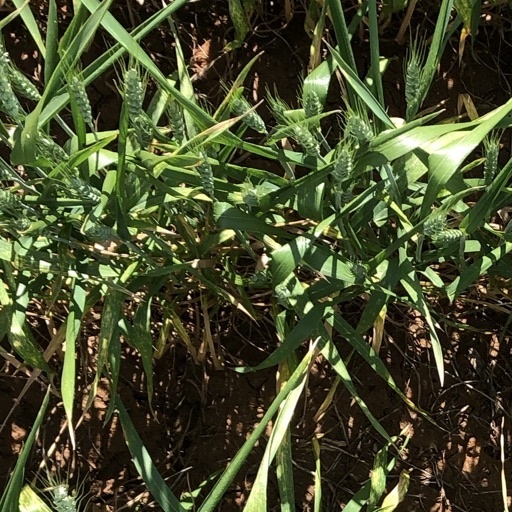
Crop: wheat